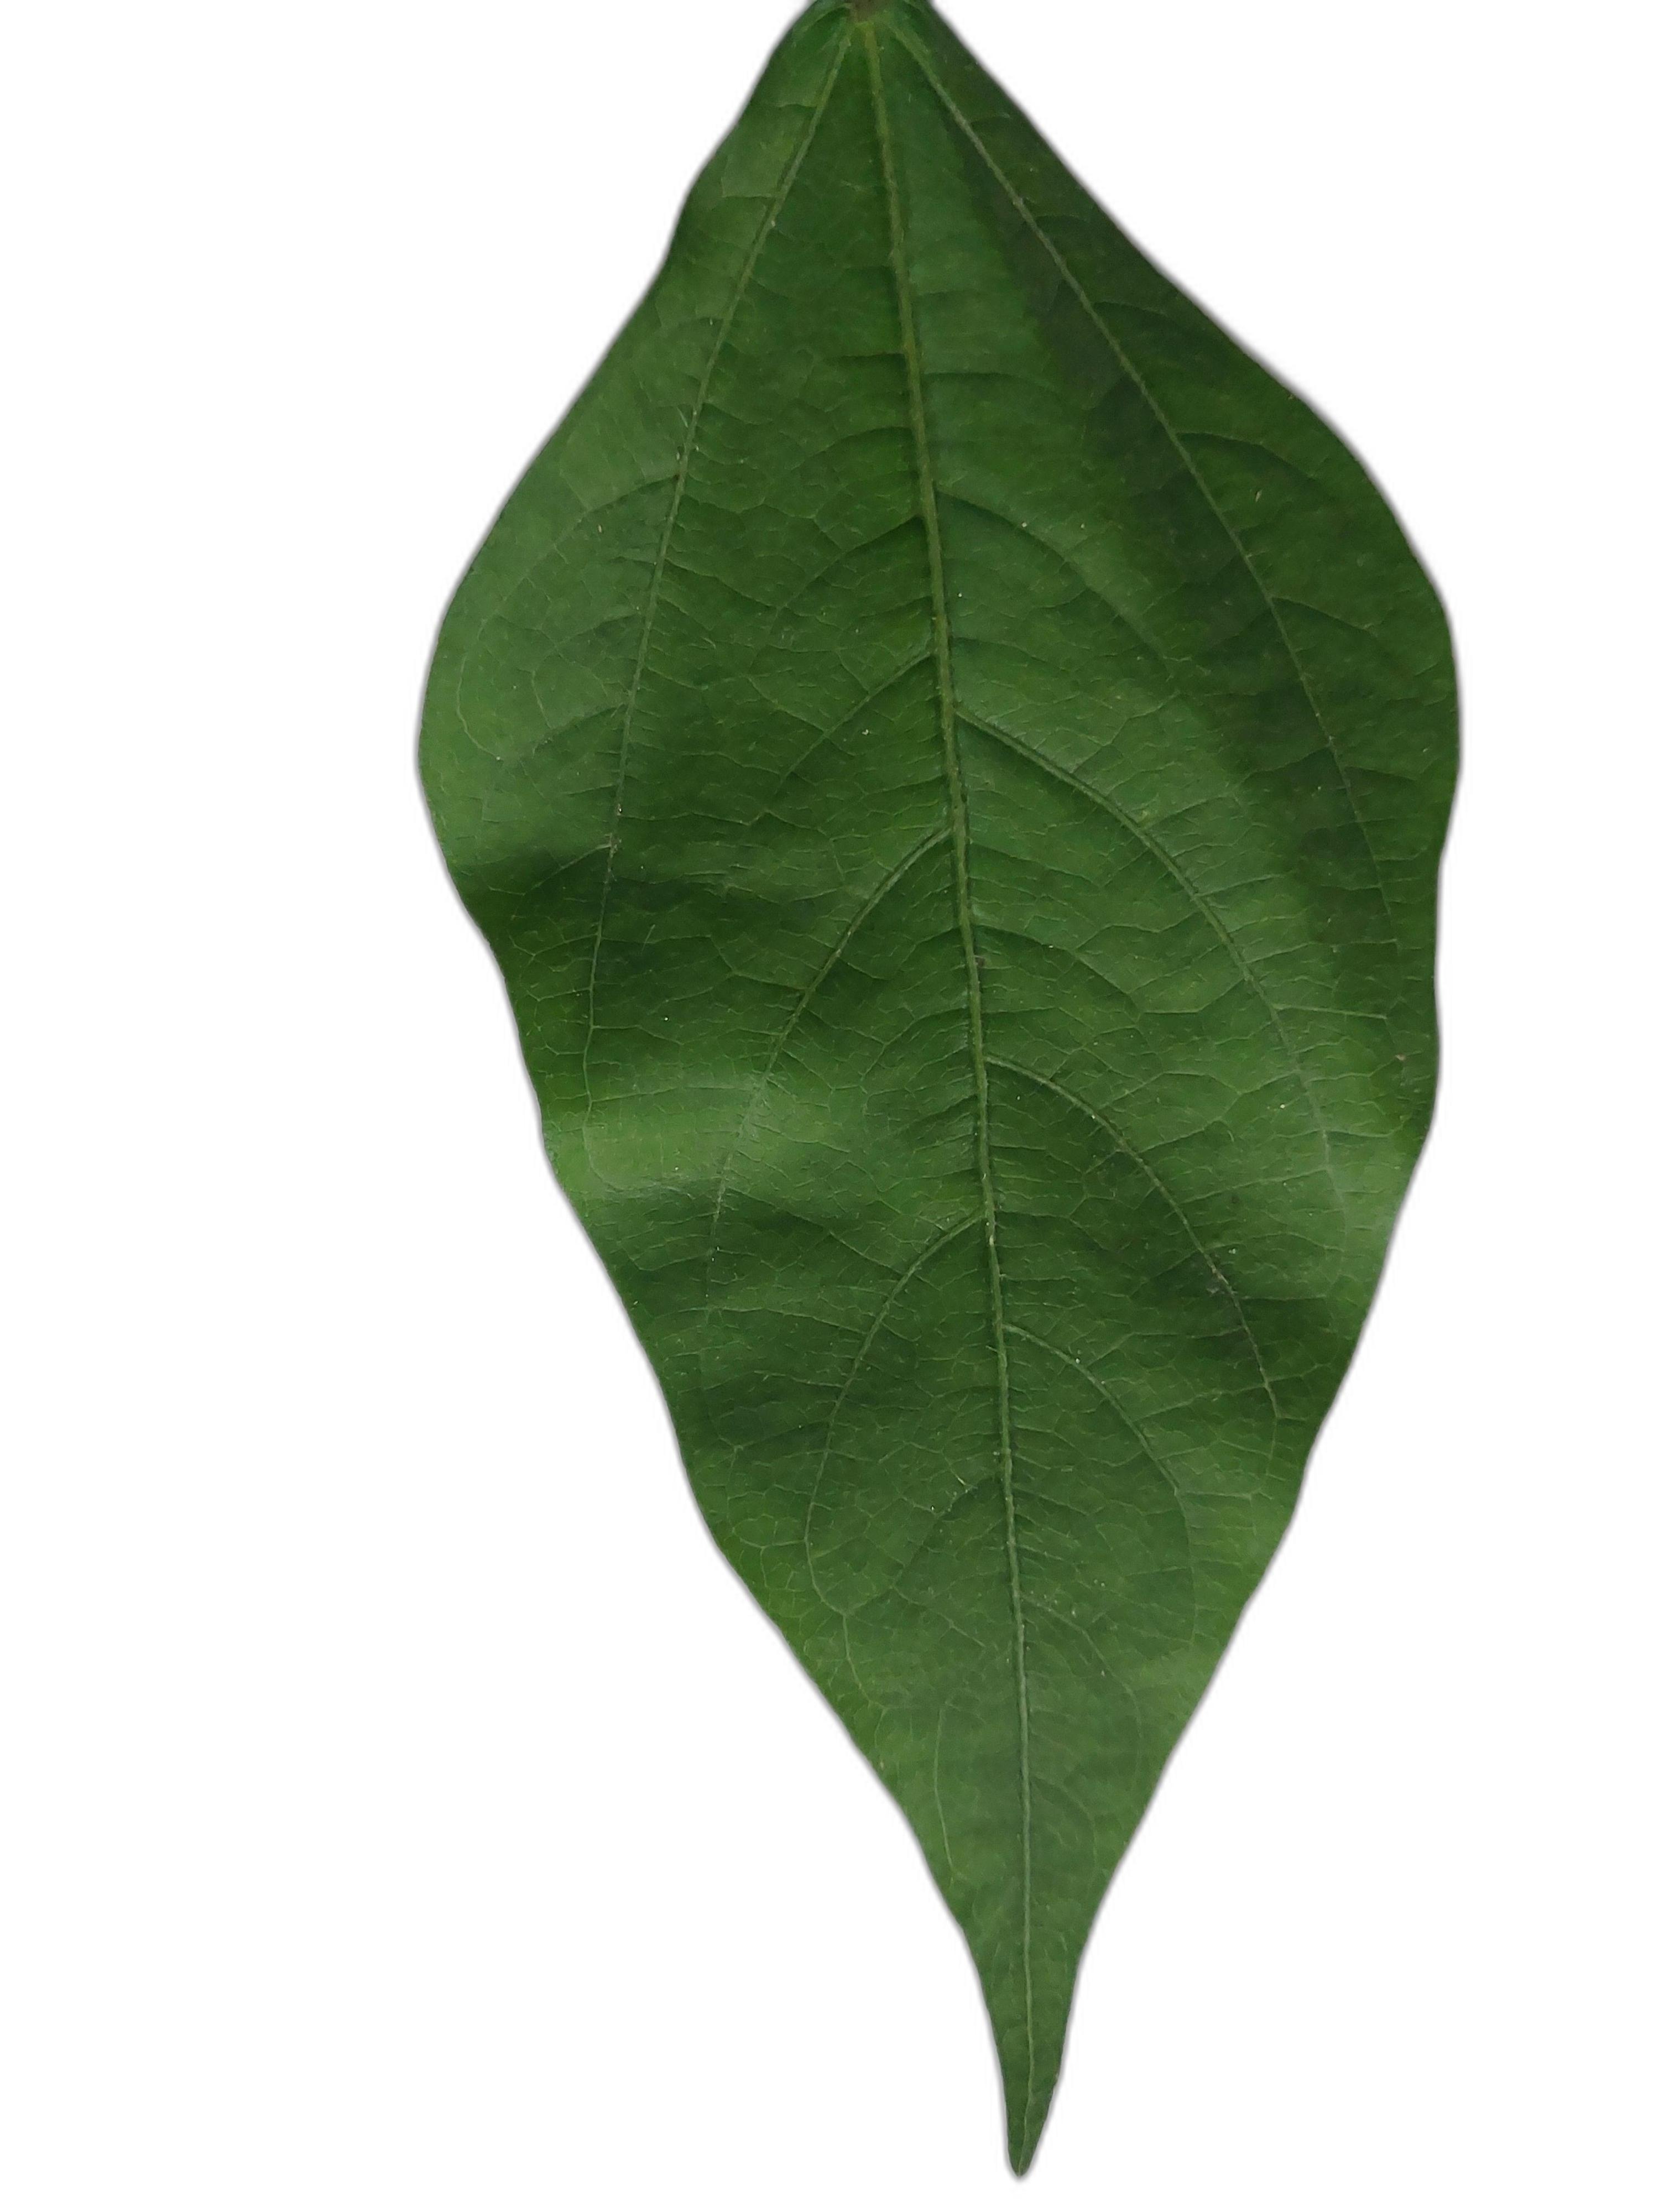
Label: Healthy